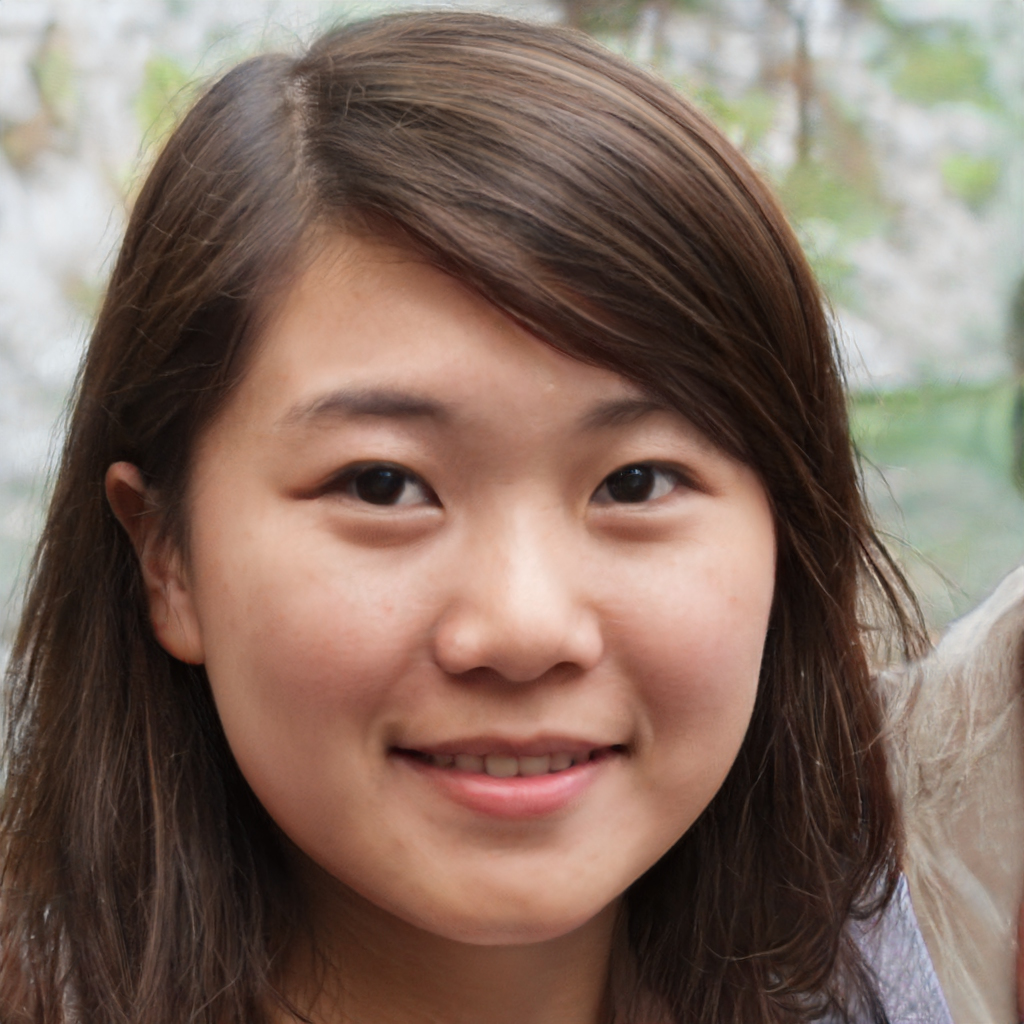
Gender: Female